Descender (rappelling equipment)

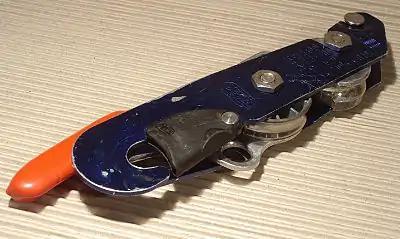
A Petzl Stop descender

Descenders (or rappel devices) enable a user to descend a rope. They take several forms, amongst which are the bobbin, rappel rack, and figure 8. While there are others, these are amongst the most commonly used examples. It is also possible to use many belay devices to rappel, though these have other drawbacks.